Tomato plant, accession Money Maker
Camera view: vertical (180 deg); turntable rotation: 120 degrees
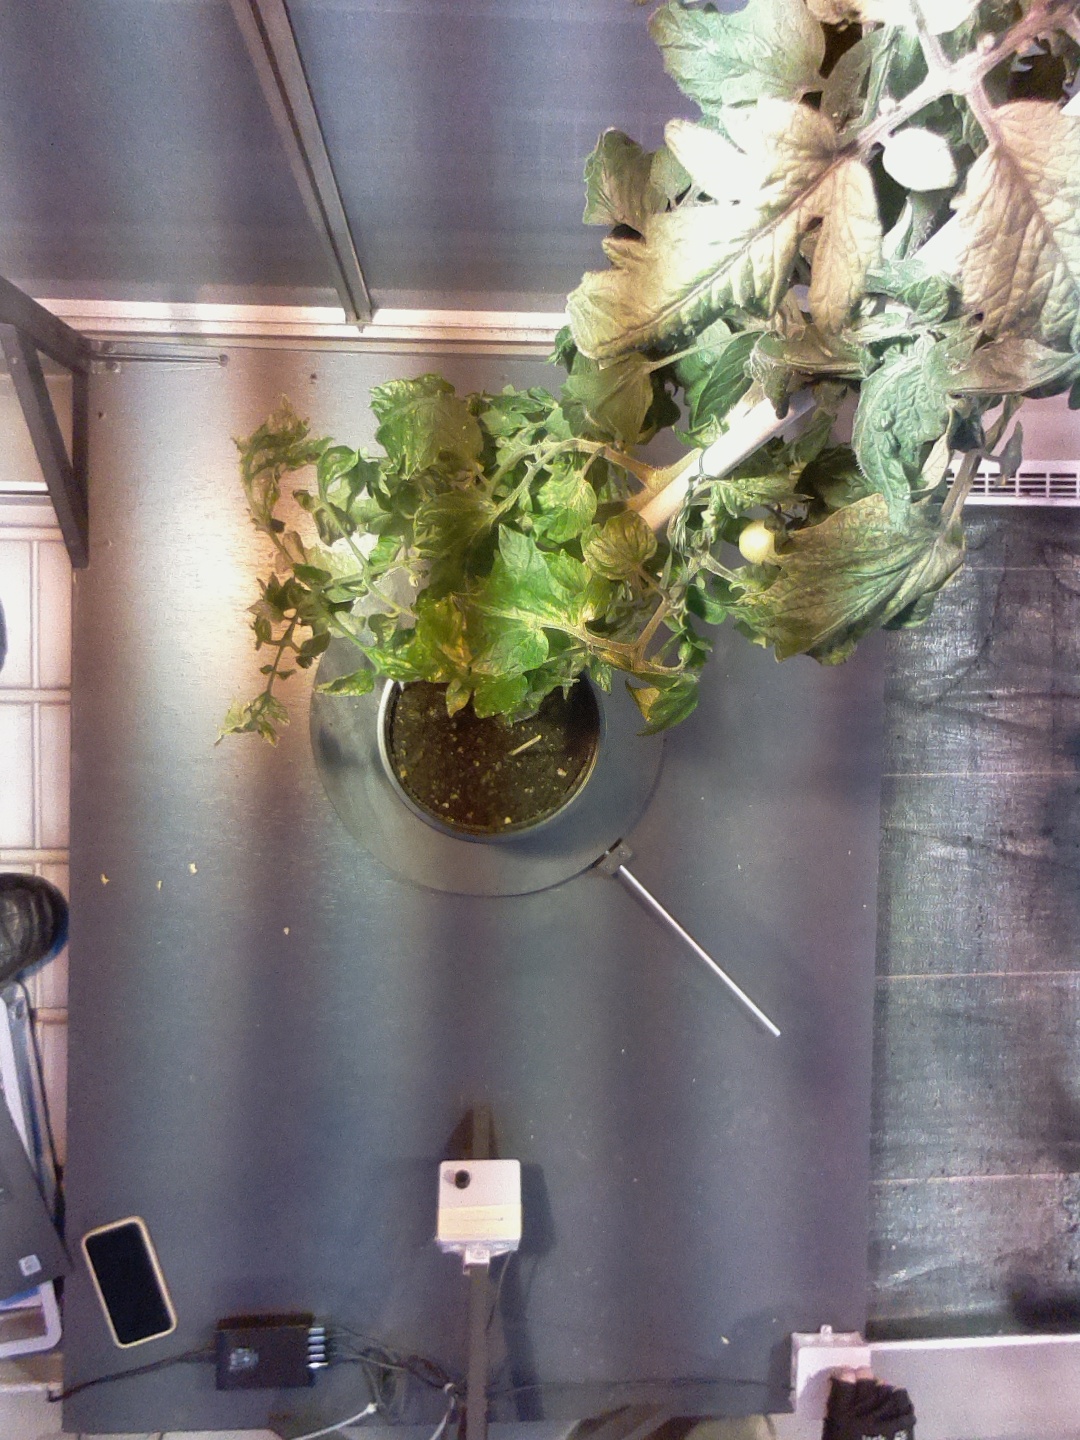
BBCH growth stage 78: 80% -90% of final fruit size